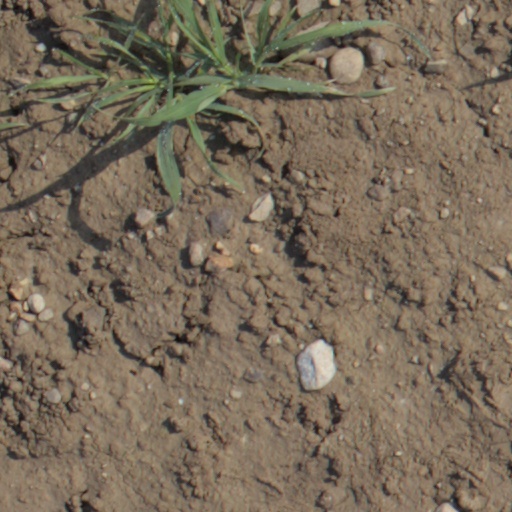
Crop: wheat